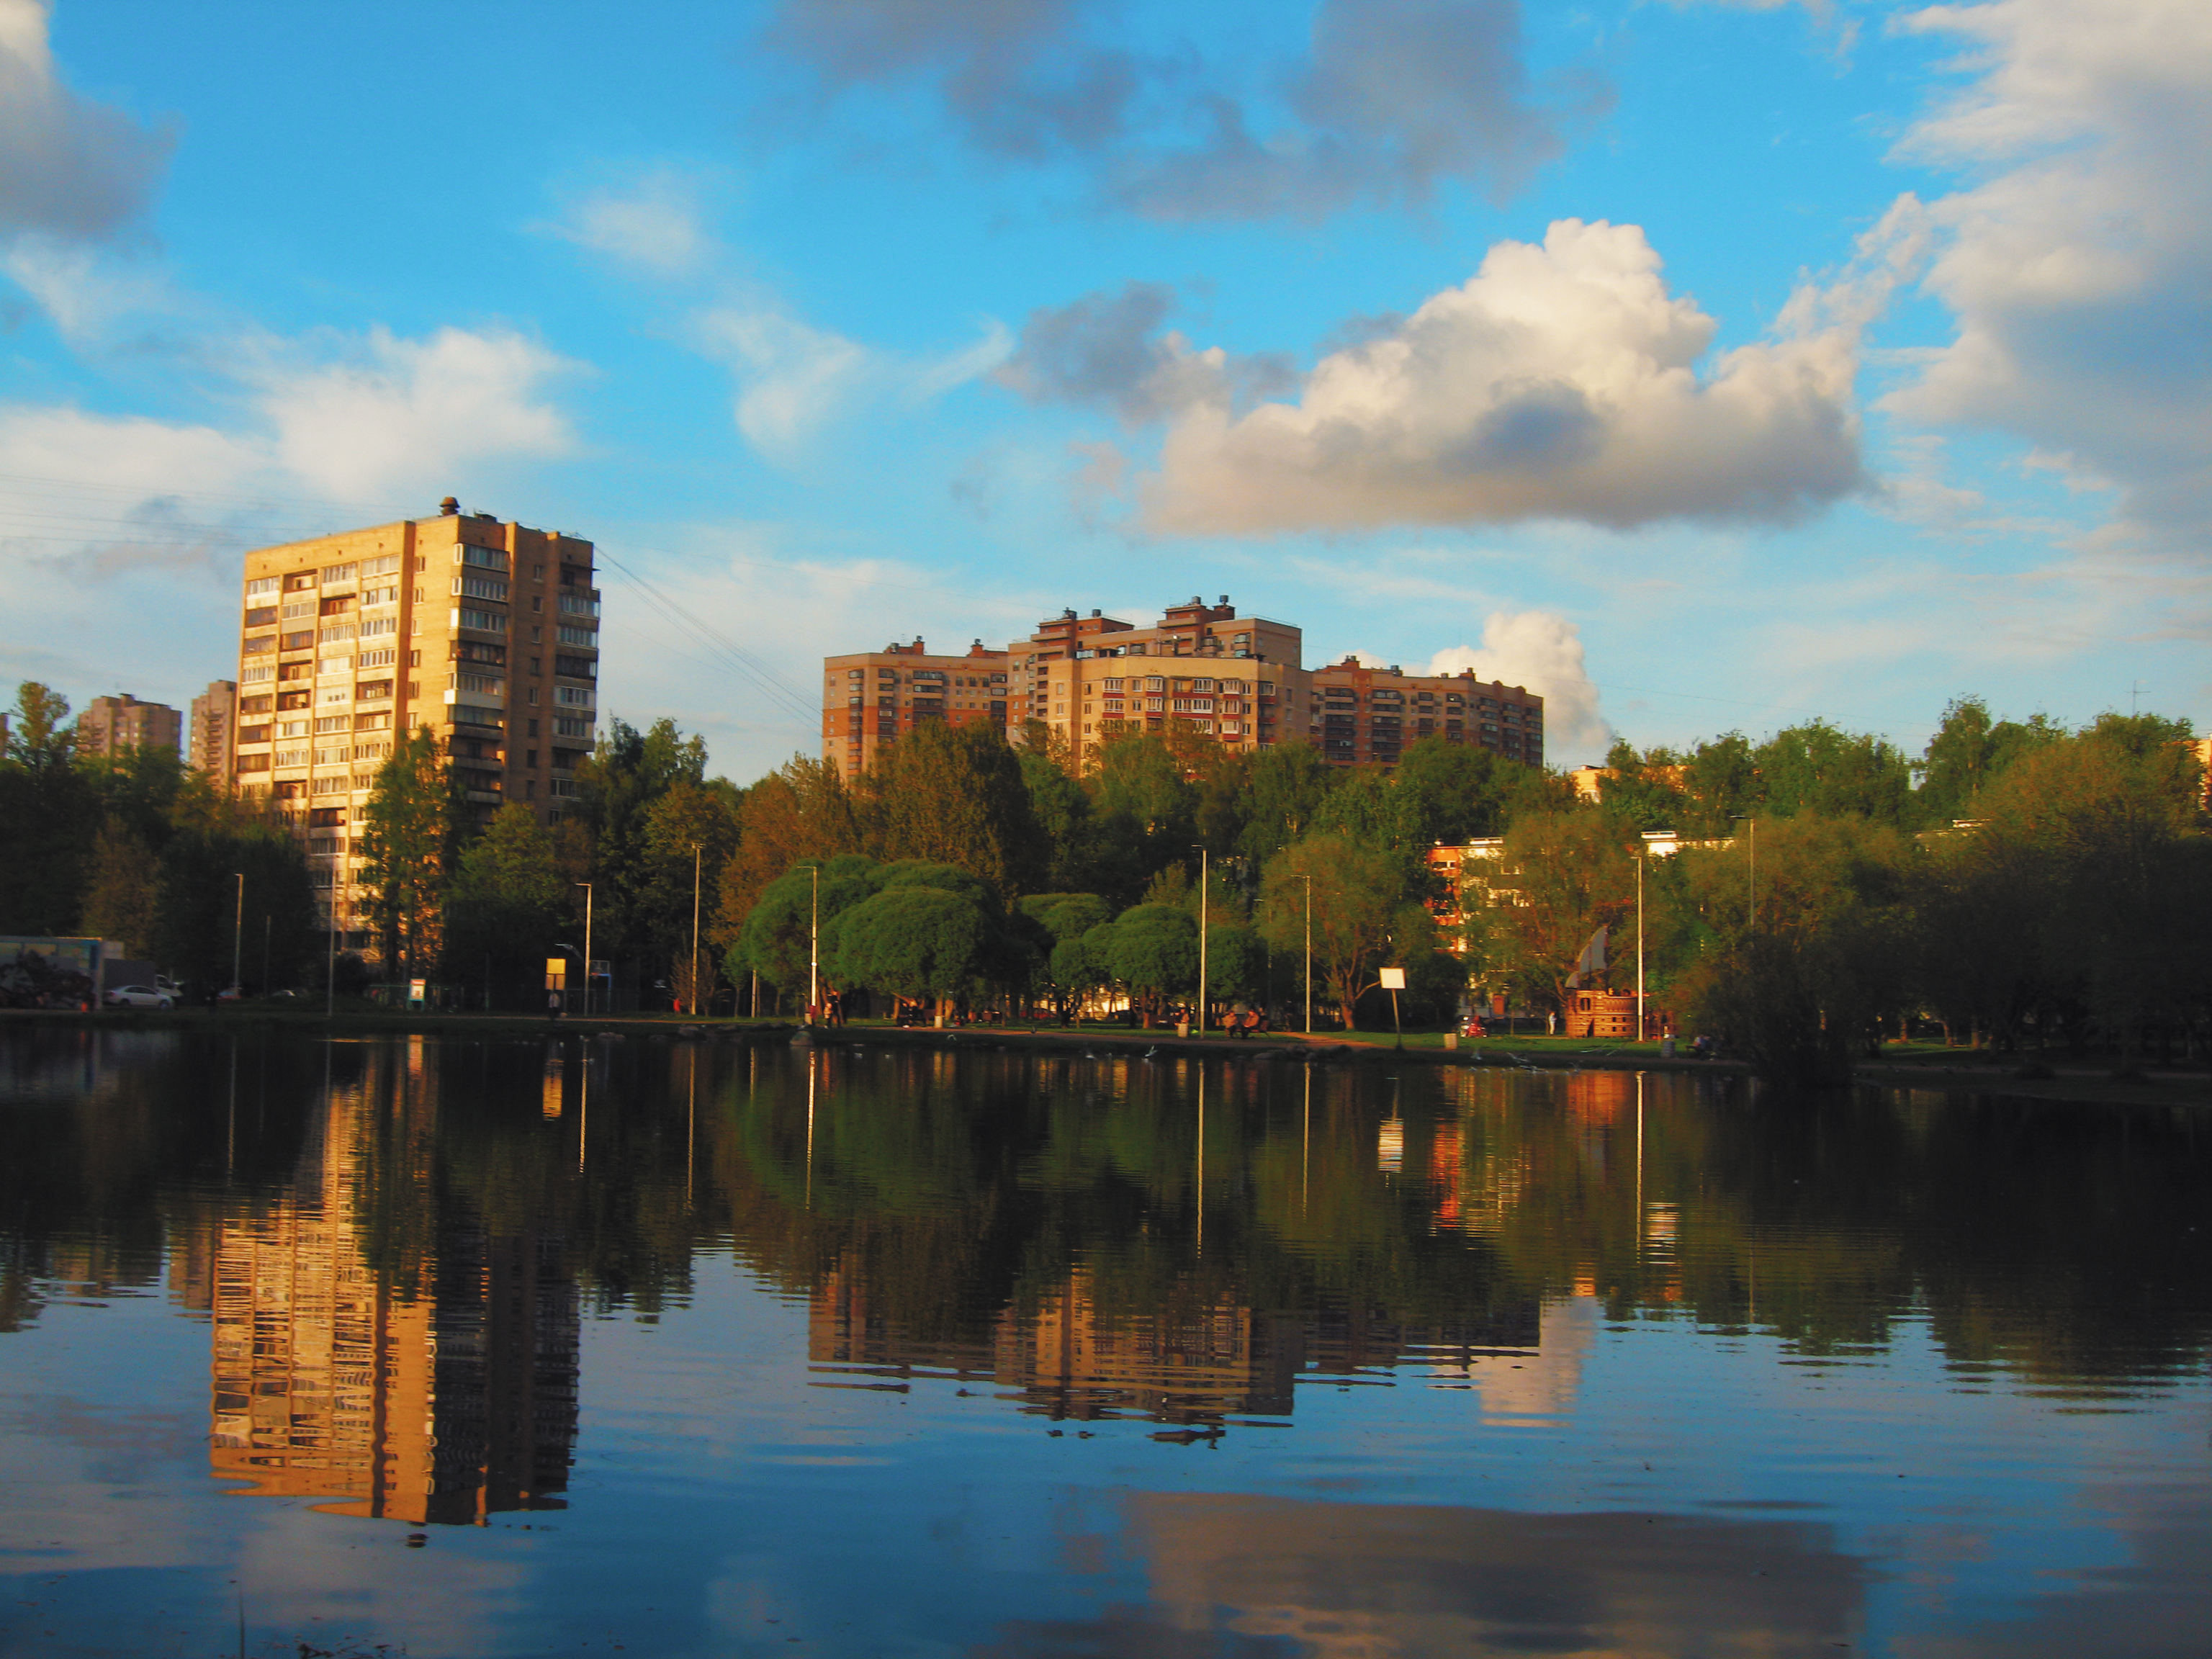
images, water, cloud, building, sky, water resources, daytime, plant, skyscraper, natural landscape, lake, tree, sunlight, tower block, dusk, watercourse, bank, house, horizon, landscape, cityscape, cumulus, real estate, lacustrine plain, city, metropolitan area, calm, condominium, sunset, leisure, metropolis, reservoir, reflection, meteorological phenomenon, evening, canal, pond, grass, lake district, channel, tourism, mixed use, symmetry, apartment, autumn, skyline, night, loch, downtown, sunrise, vacation, bayou